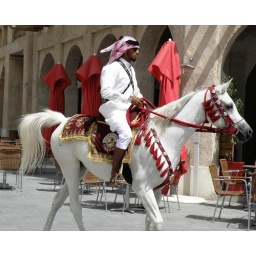
Police in Qatar is so cute, and arab horses are so beautiful, like this white one.